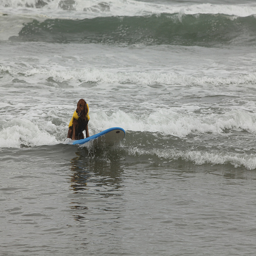
A dog sits on a surfboard in the water.
A woman riding a board on top of a wave.
A dog is in the ocean on a surfboard.
A person on a surfboard in the water.
A person on a surfboard in the ocean.